Ghulam Dastagir Alam

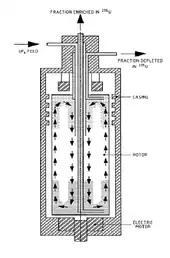

In 1958, Alam joined the Pakistan Atomic Energy Commission as a researcher, and was directed to join the Institute of Nuclear Science and Technology (PINSTECH), the national laboratory site in Nilore, in 1970. During the war with India in 1971, Alam became interested in computing and mathematics, briefly writing a computer program while working in problems relating to logic and the mathematics. Alam was instrumental in establishing the computer department at the Institute of Nuclear Science and Technology before moving to join the Physics Division.